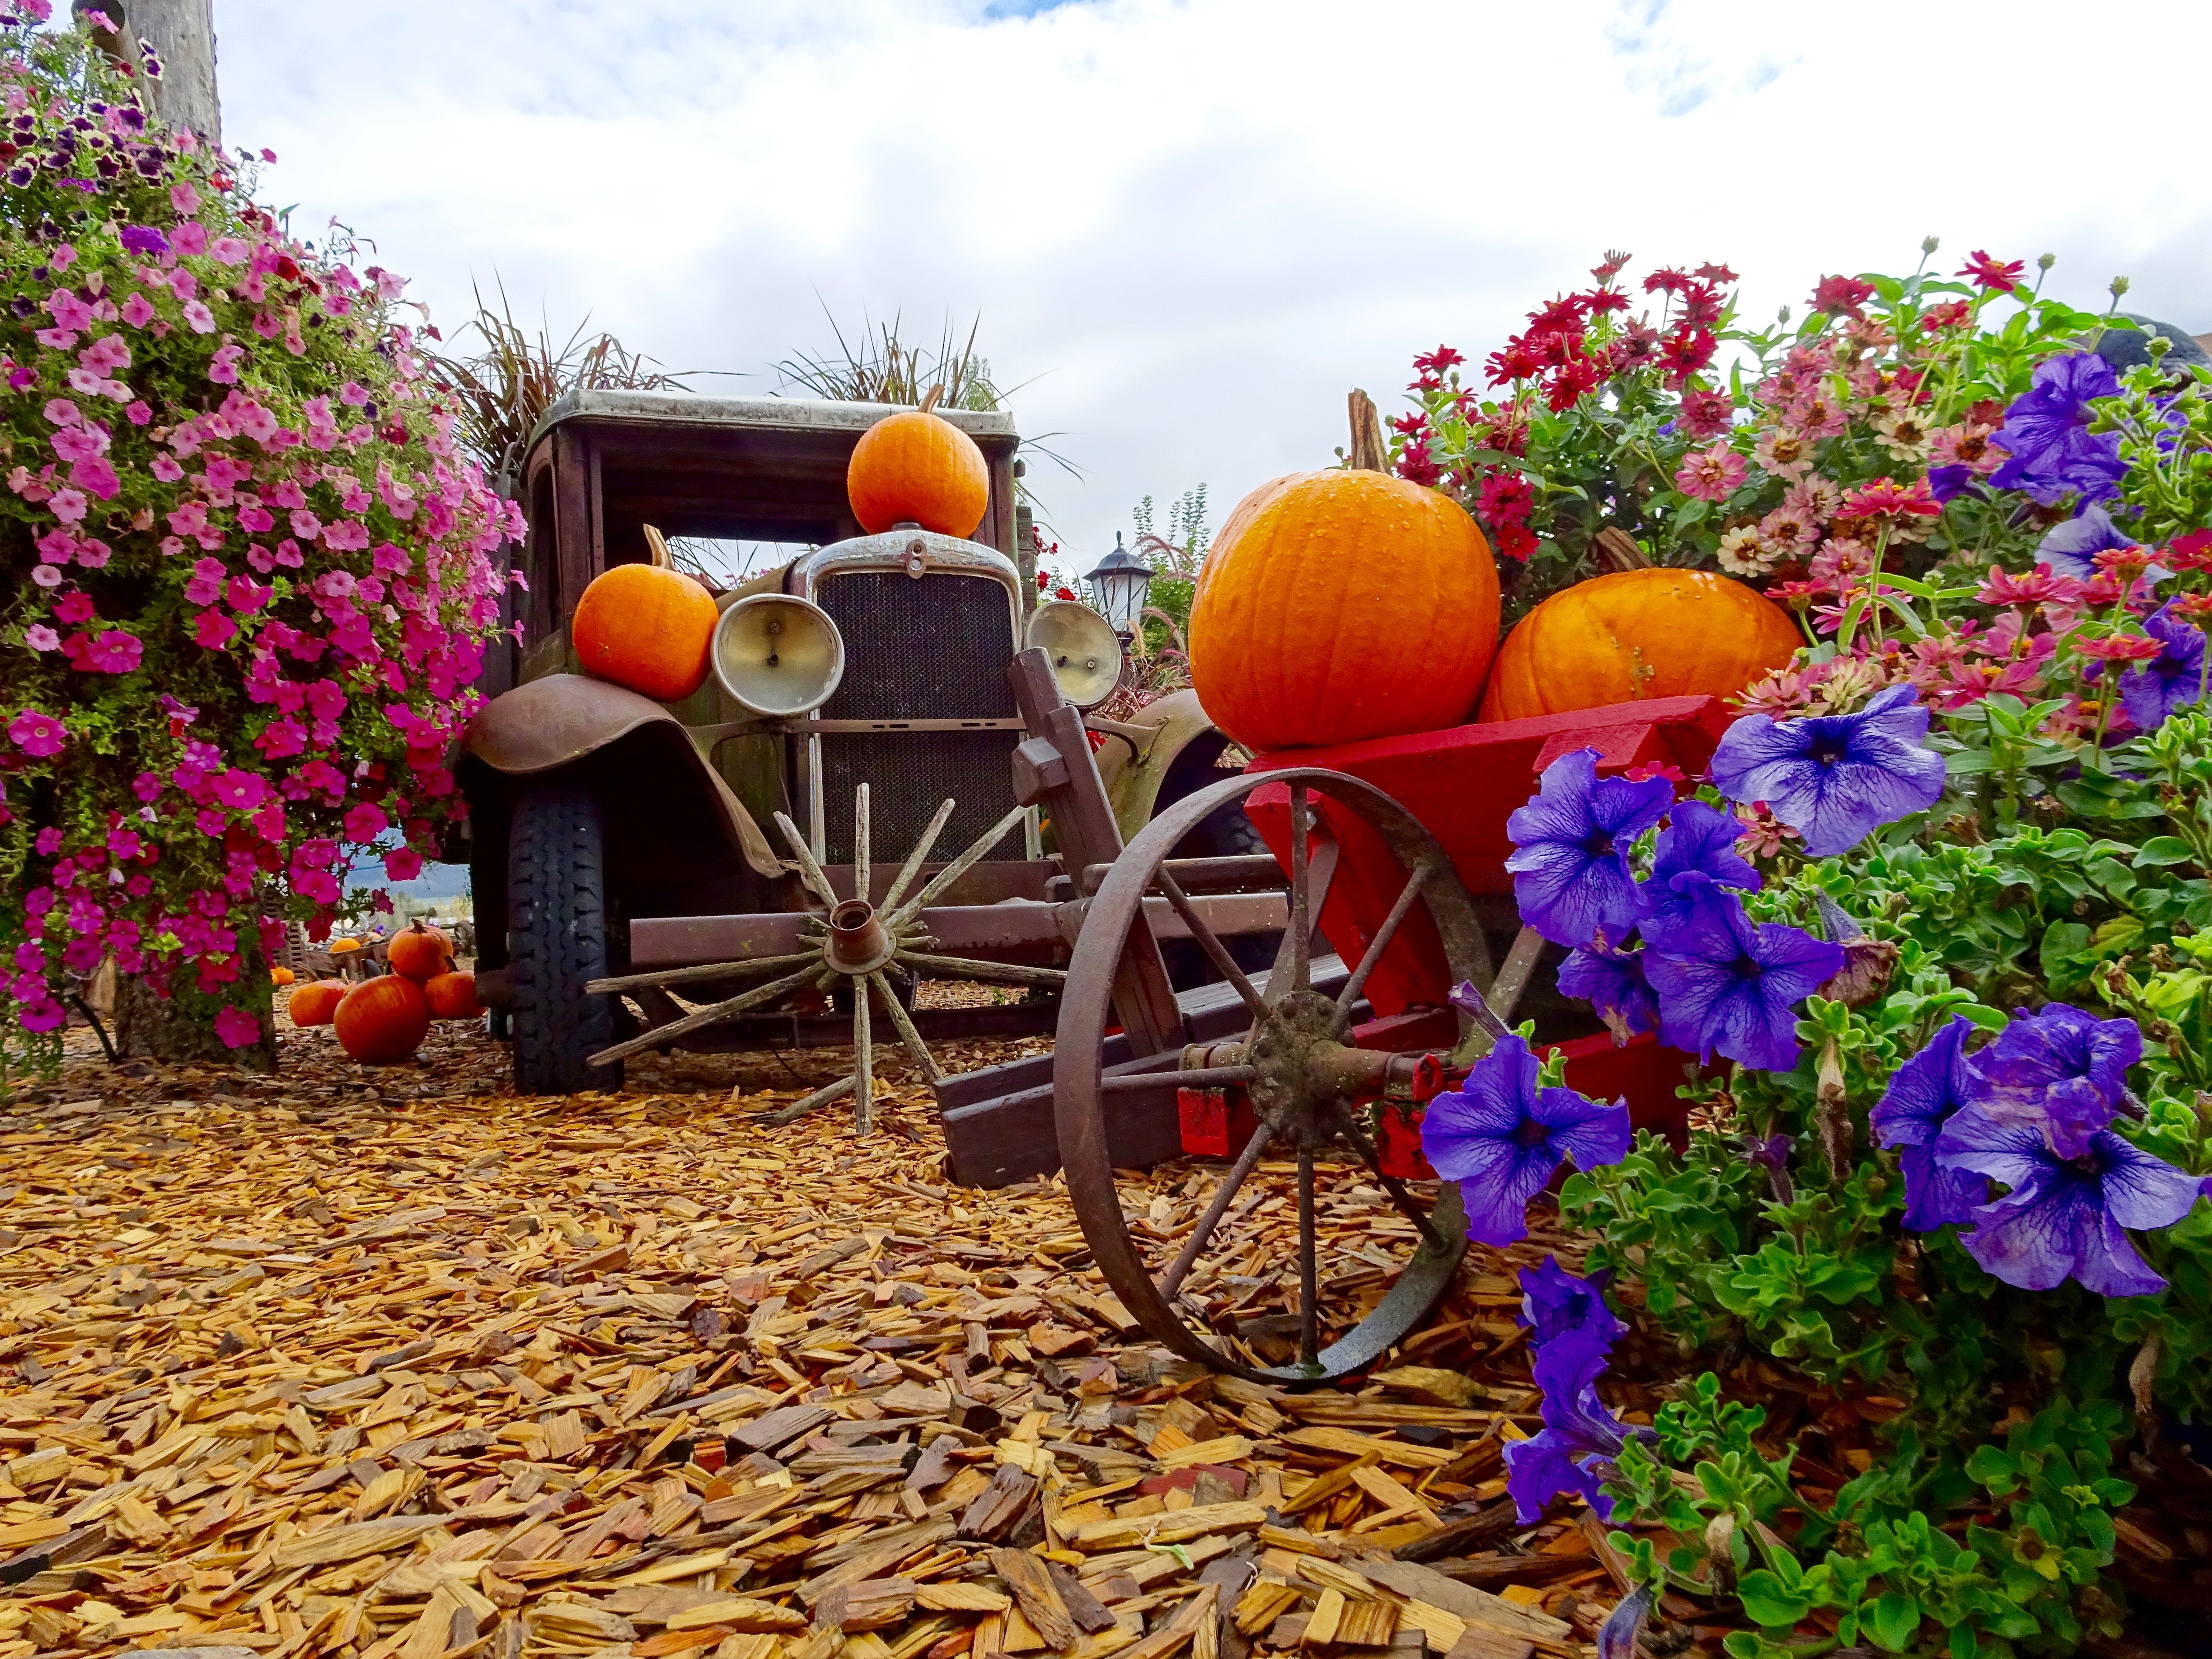
plant, flower, decoration, truck, harvest, produce, autumn, garden, season, flowers, display, pumpkins, flowering plant